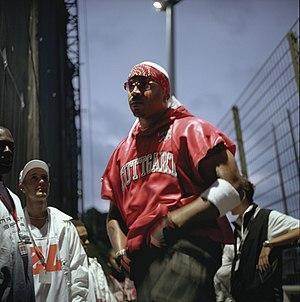
Frederick James Todd Smith III, dit LL Cool J, né le 15 janvier 1960 dans le Queens, à New York, est un rappeur et acteur américain.